Eagle Premier

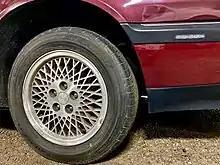
The "Design Giugiaro" badge on front side bumper extension

The exterior by Giorgetto Giugiaro's Italdesign was picked over other concepts generated by AMC's styling department and other independent firms. The Premier's body's drag coefficient of 0.31 is slightly lower (more efficient) than the 1986 Ford Taurus that was well known for its aerodynamic shape. The Premier's body was finished using a baked enamel clearcoat for all the available colors. The body was covered by a seven-year, warranty. The car's trunk capacity was also large, offering of cargo space.